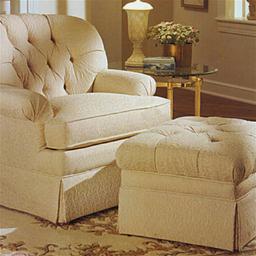
Room type: livingroom